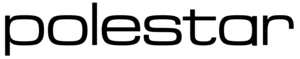
Polestar est un constructeur automobile du groupe Geely et la division performance de Volvo Cars Corporation, basée à Göteborg en Suède.